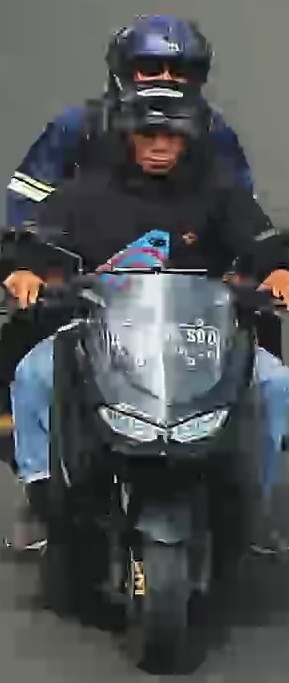
person-with-helmet: 2
person-without-helmet: 0